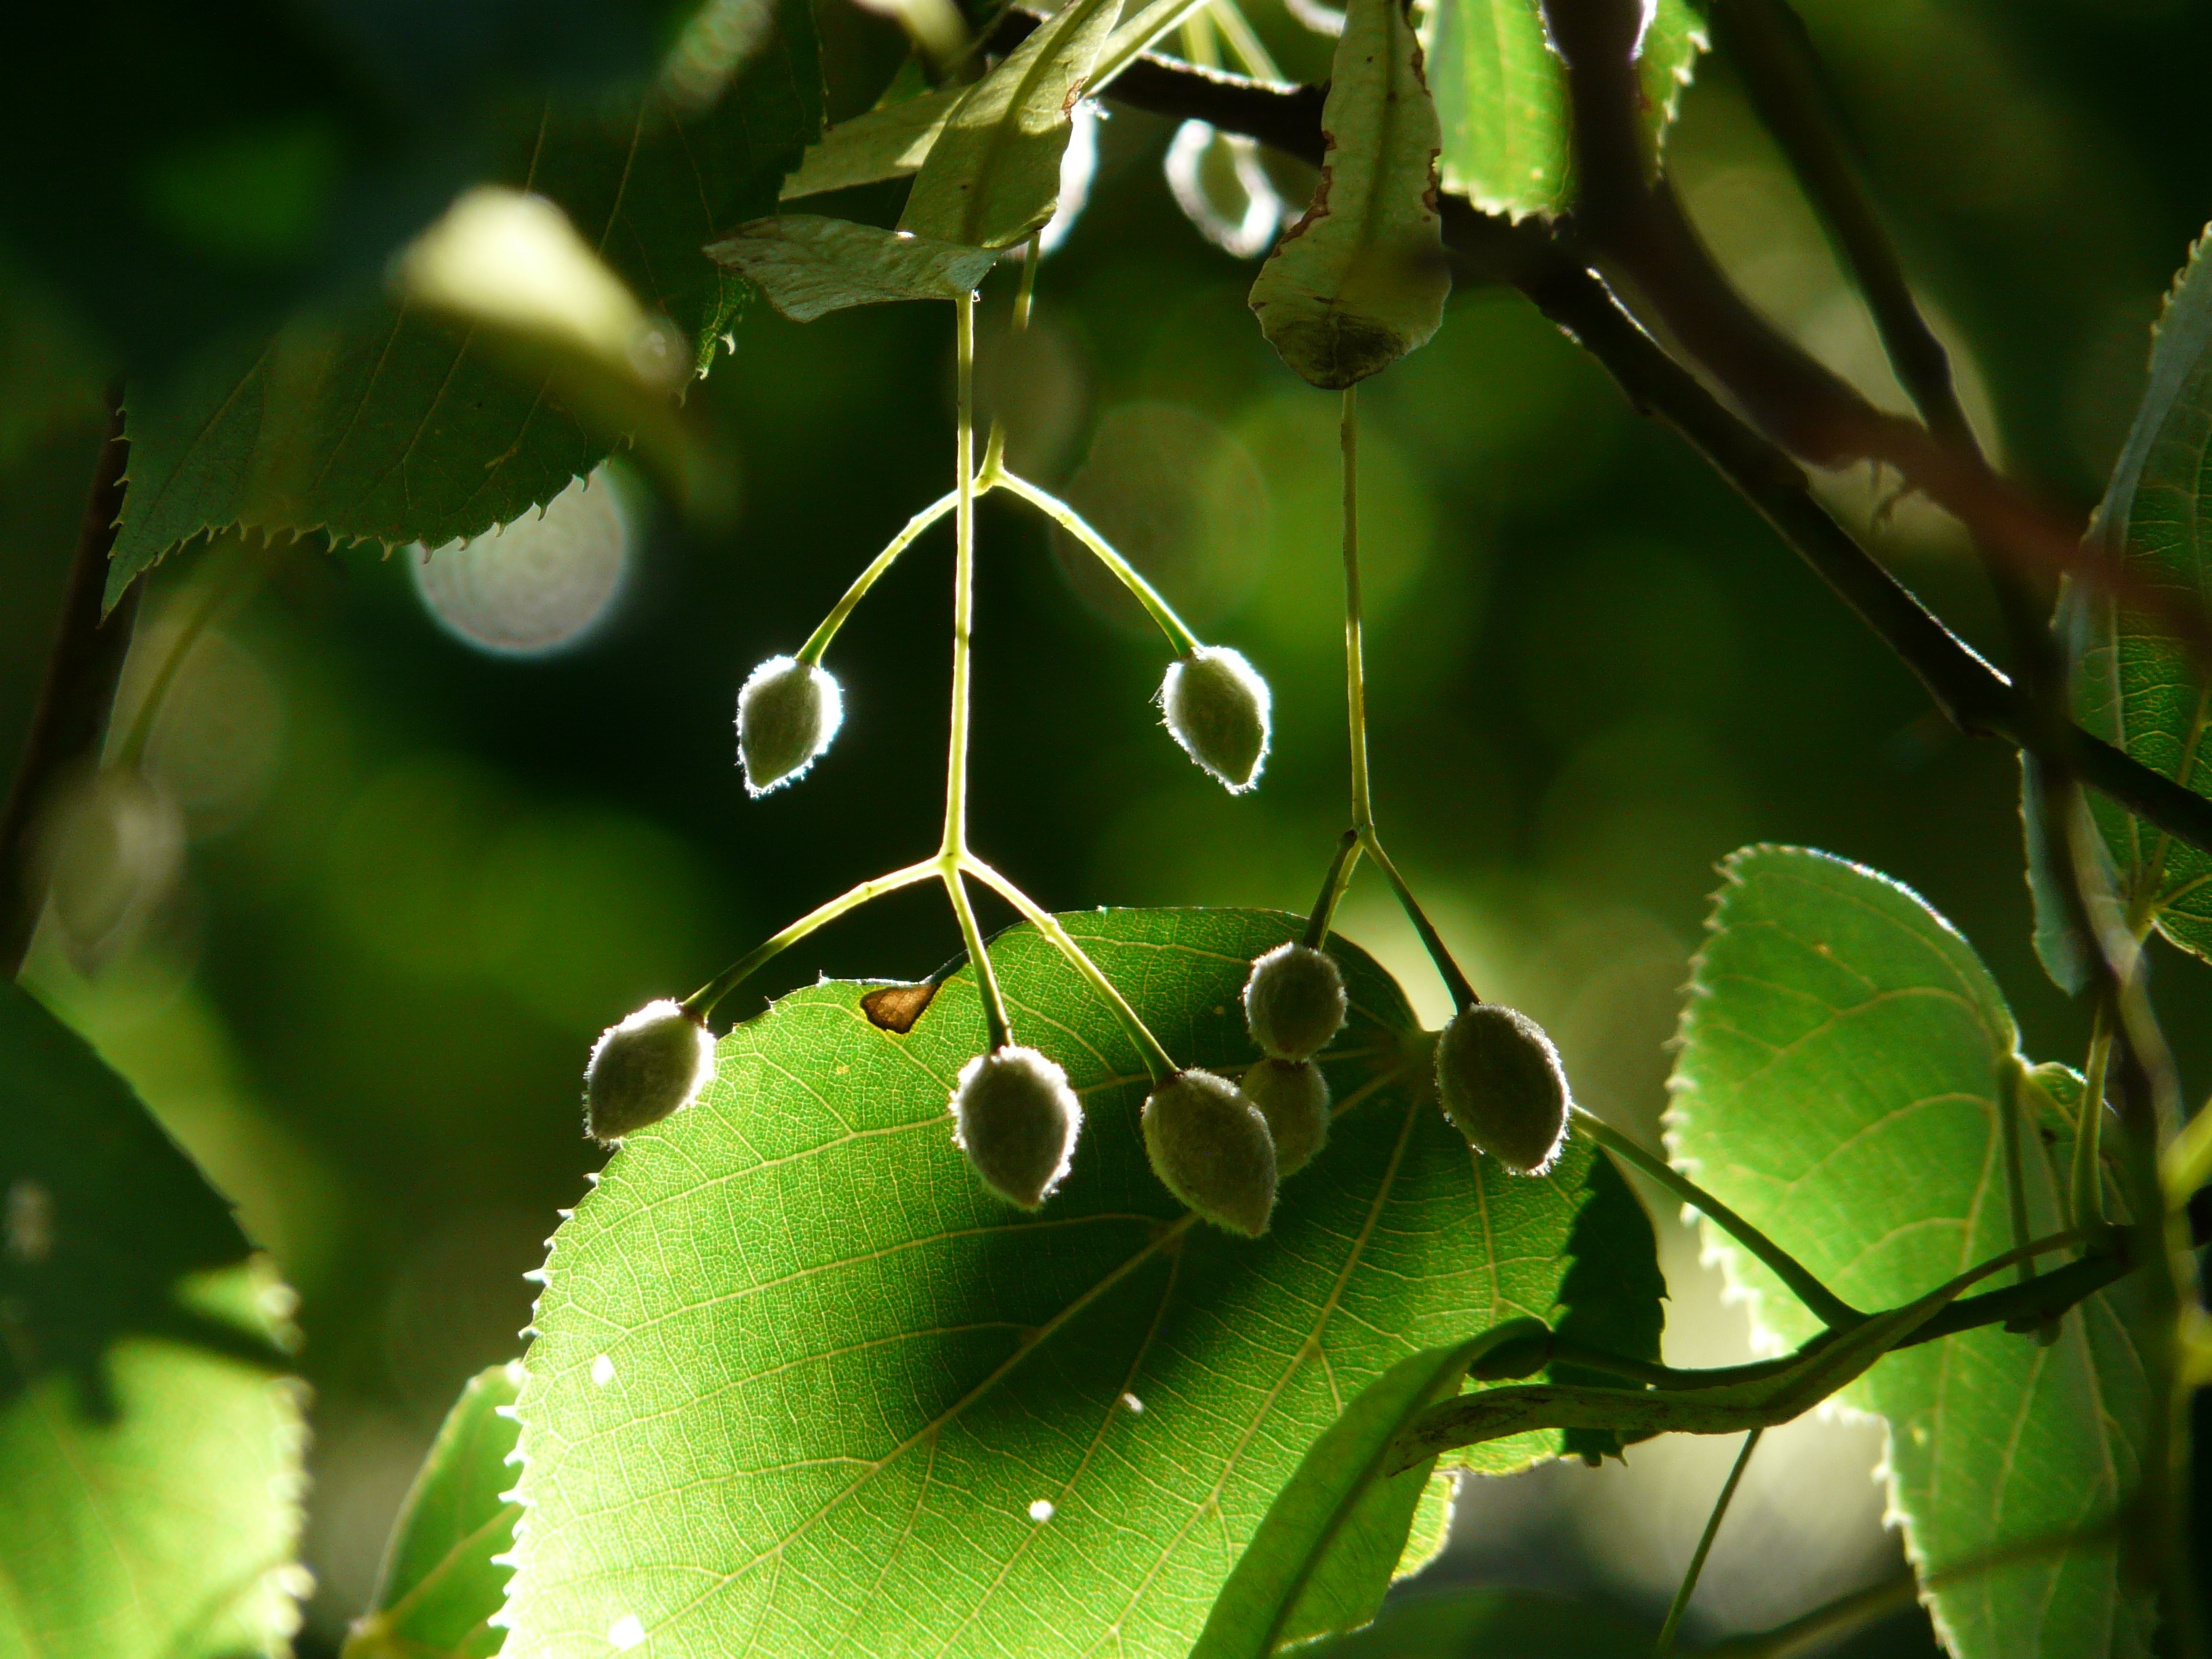
tree, nature, forest, branch, plant, sunlight, leaf, flower, green, jungle, produce, botany, flora, close up, seeds, shrub, fruits, deciduous, linde, malvaceae, macro photography, flowering plant, capsules, mallow, tilia, tilioideae, lime plant, tilia cordata, plant stem, woody plant, land plant, thorns spines and prickles, winter linde, stone linde, linden seeds